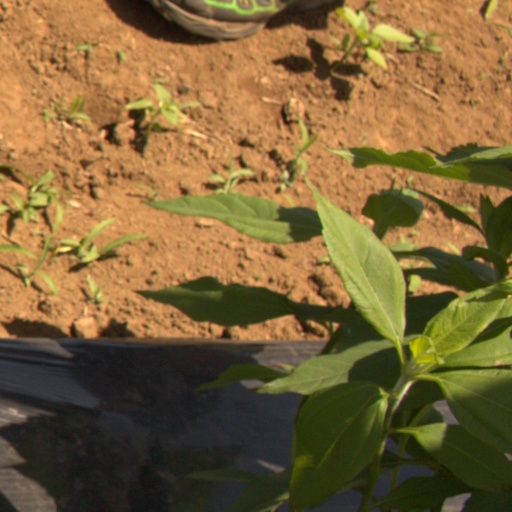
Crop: Jerusalem artichoke